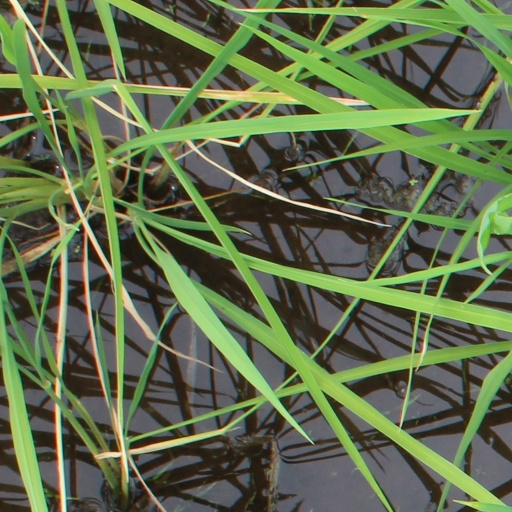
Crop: rice